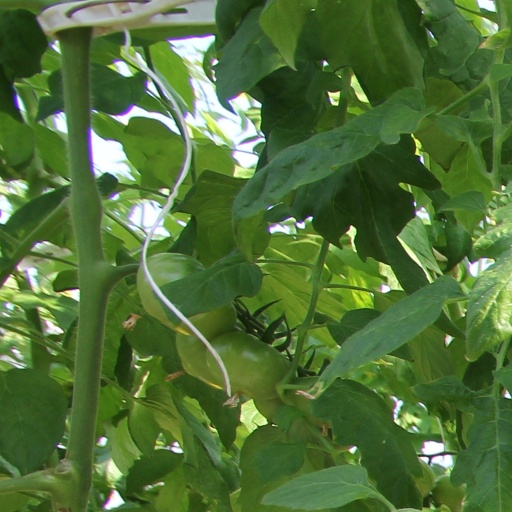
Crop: tomato